The Armoury

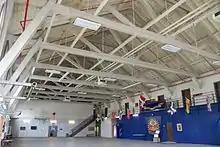
Parade square

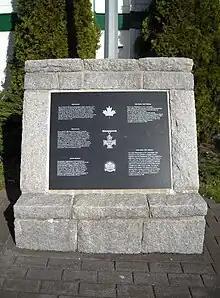
Victoria Cross memorial

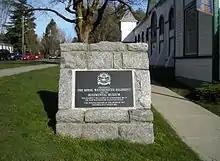
Regimental cairn

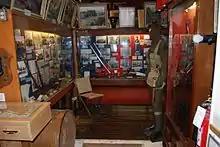
Entrance to the museum

The Armoury also called The Armouries is a Canadian Forces armoury located at 530 Queens Avenue (at the corner of 6th Street) in New Westminster, British Columbia and it is the oldest active wooden military structure in Canada. It is the home of The Royal Westminster Regiment, an infantry reserve regiment.